Fujitsu

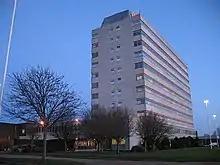
The Fujitsu office in Bracknell, United Kingdom, formerly an ICL site and opened by HM the Queen in 1976

Fujitsu Laboratories, Fujitsu's Research and Development division, has approximately 900 employees and a capital of JP¥5 billion. The current CEO is Hirotaka Hara.